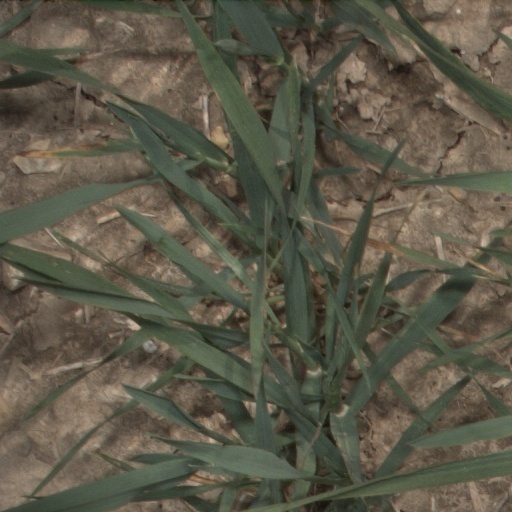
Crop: wheat